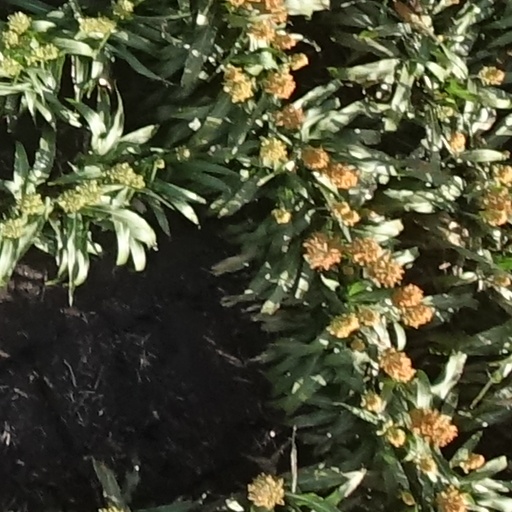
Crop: sorghum